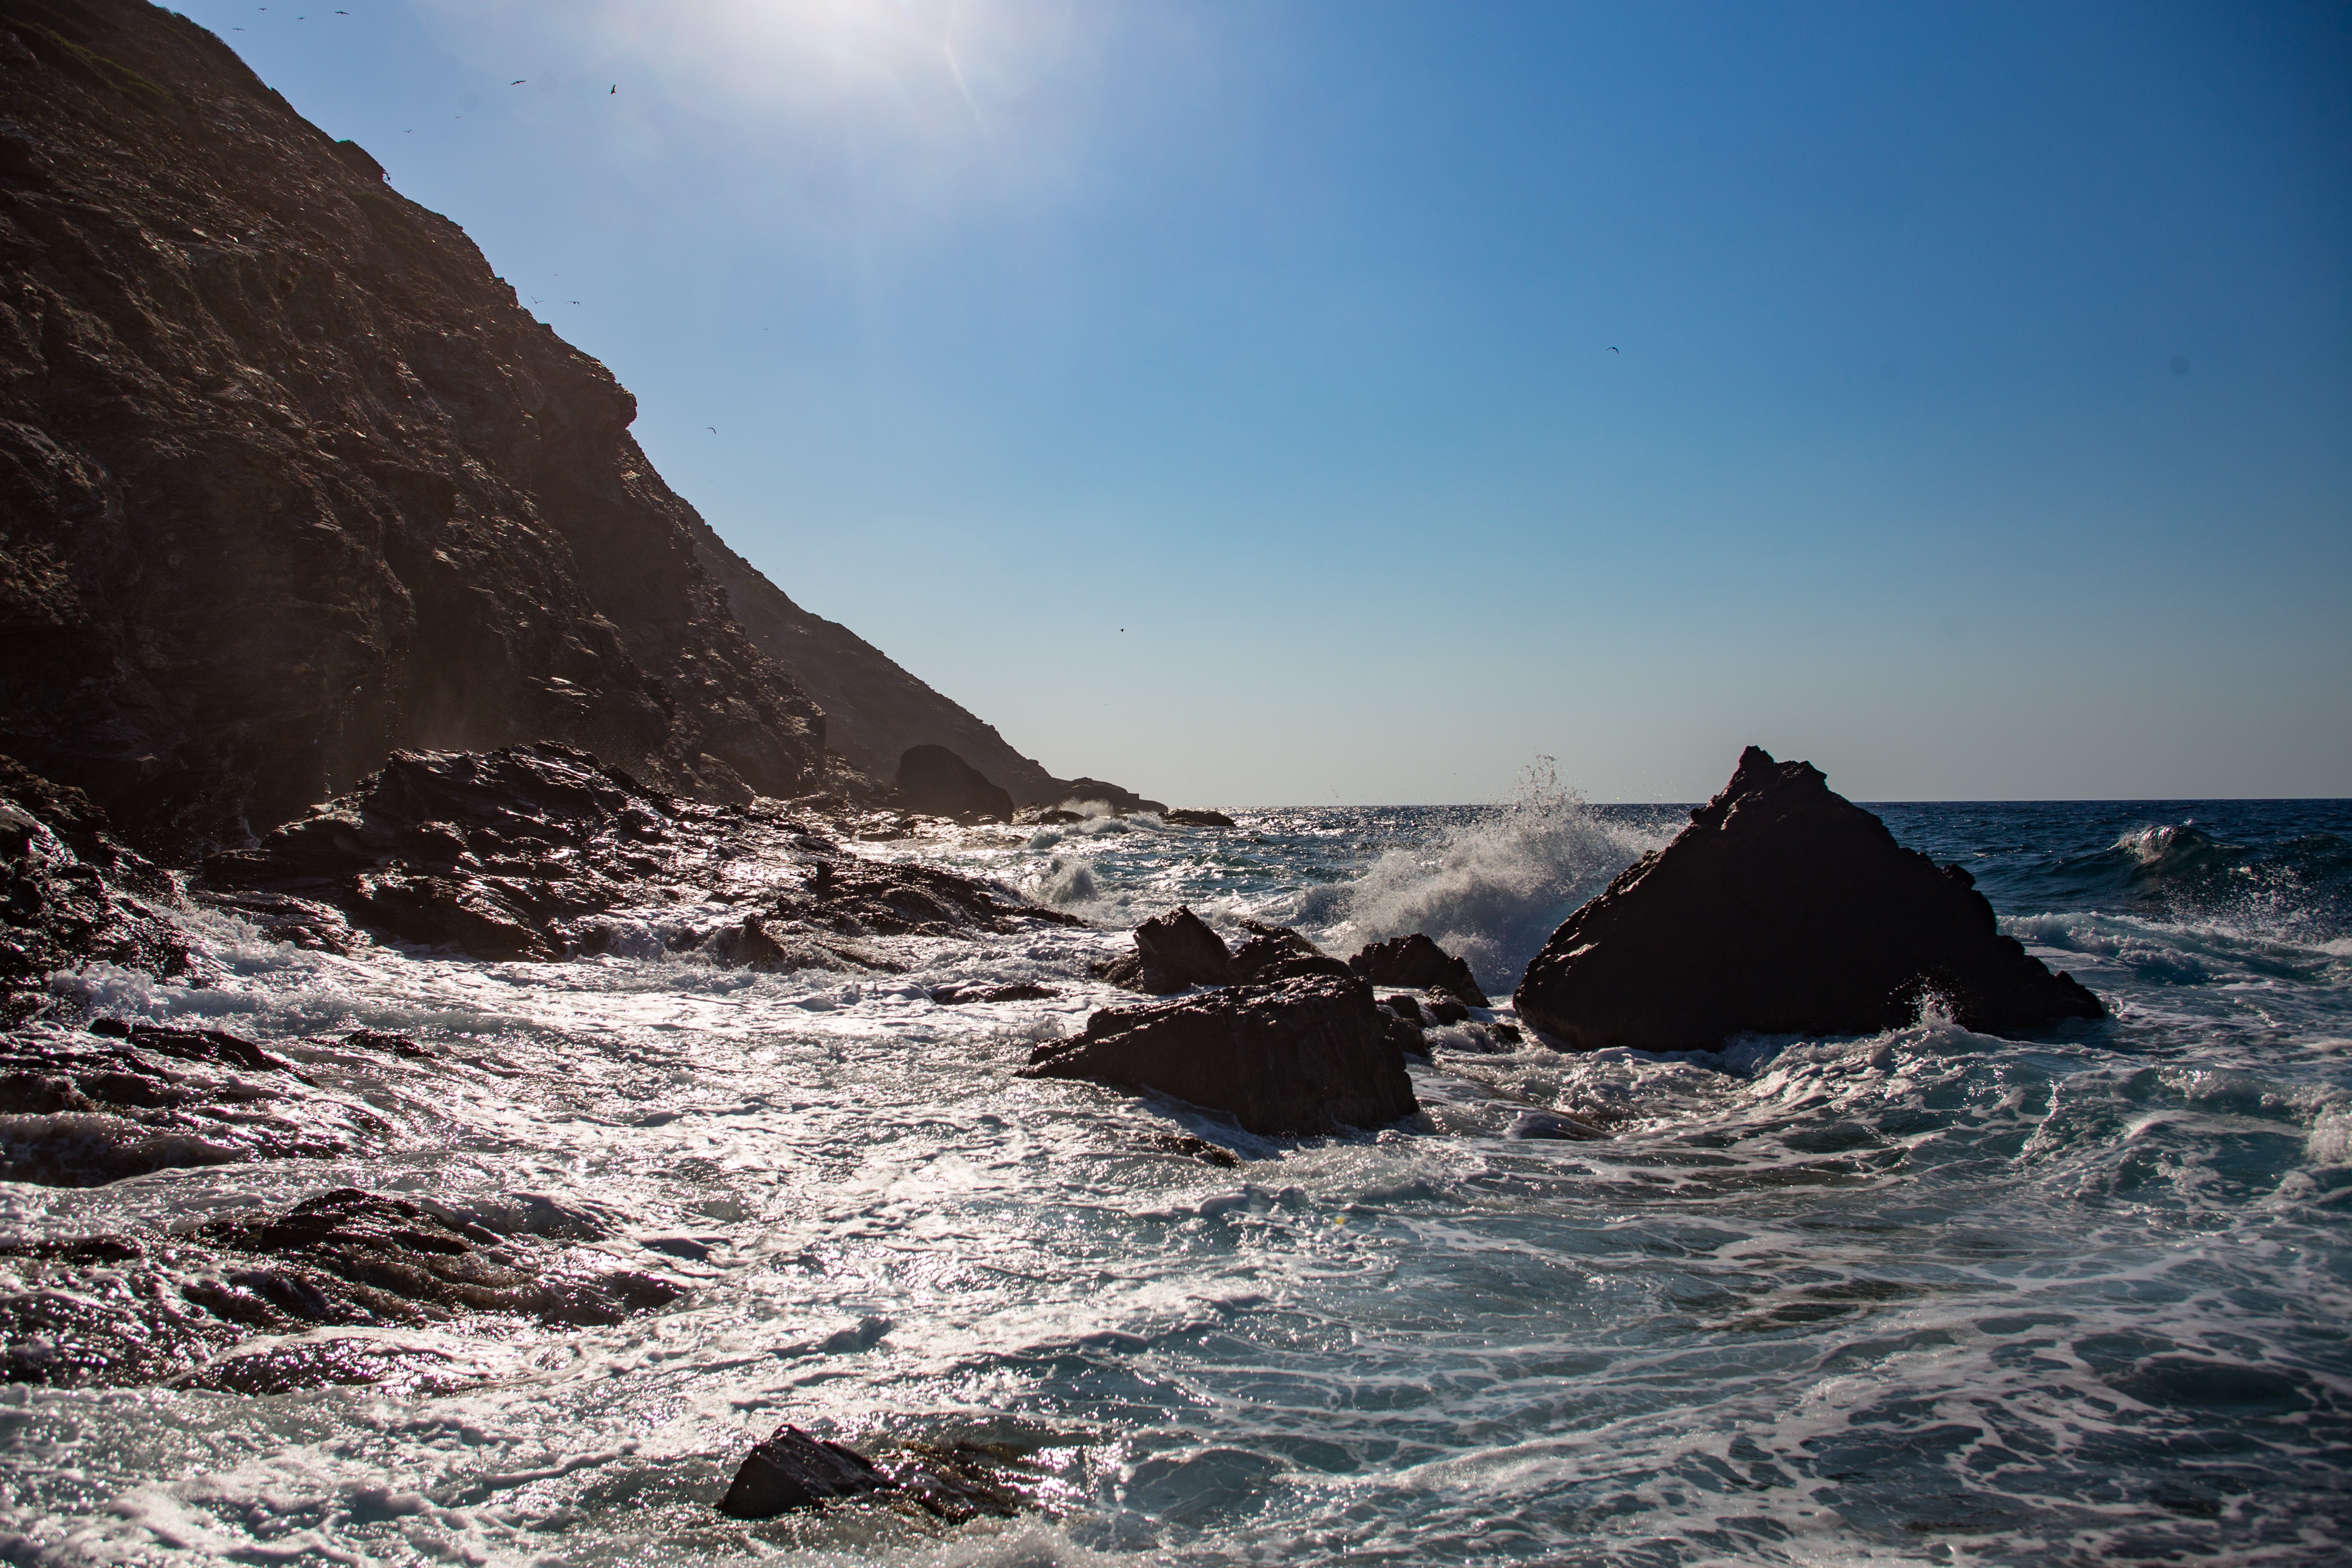
beach, sea, coast, rock, ocean, mountain, shore, wave, cliff, ice, vehicle, bay, terrain, cape, landform, wind wave